Somerset Gough-Calthorpe, 7th Baron Calthorpe

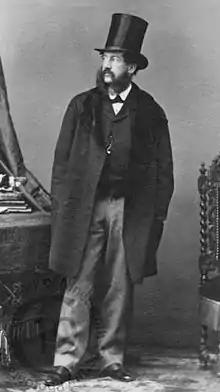
7th Baron Calthorpe in 1860

Somerset John Gough-Calthorpe, 7th Baron Calthorpe (23 January 1831 – 16 November 1912), was a British peer, soldier and politician.